National Museum of Namibia

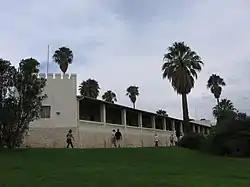
Alte Feste in Robert Mugabe Avenue, 2006

The National Museum of Namibia is a historical and zoological museum in Windhoek, the capital of Namibia. It is governed by the Ministry of Education, Arts and Culture of the Namibian government.